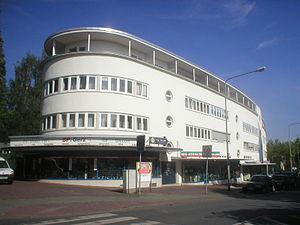
Le Neues Bauen est un courant de l'architecture et de l'urbanisme qui s'est épanoui en Allemagne entre la Belle Époque et la république de Weimar. Il est contemporain des mouvements architecturaux de la Nouvelle Objectivité et de De Stijl aux Pays-Bas. Les manifestations de ce courant sont, pour la didactique et la doctrine, le Bauhaus et, dans l'art de la construction, le programme Nouveau Francfort, premier grand projet à la fois urbanistique et social. Les orientations du Neues Bauen l'opposaient au courant néo-germanique traditionaliste, d’inspiration conservatrice.